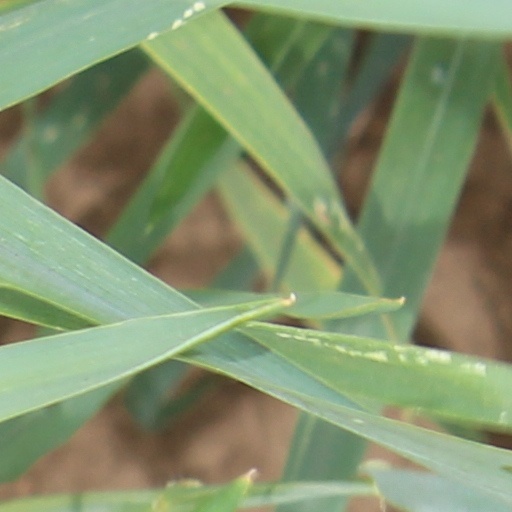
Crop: wheat